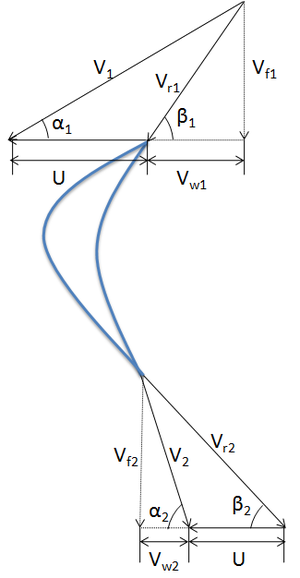
Une turbine à vapeur est une machine qui extrait l'énergie thermique de la vapeur sous pression et l'utilise pour produire un travail mécanique de rotation de l'arbre de sortie. La version moderne fut inventée par Sir Charles Parsons en 1884.